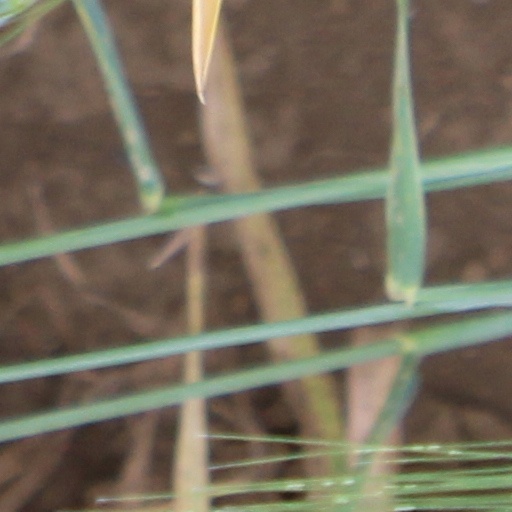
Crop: wheat